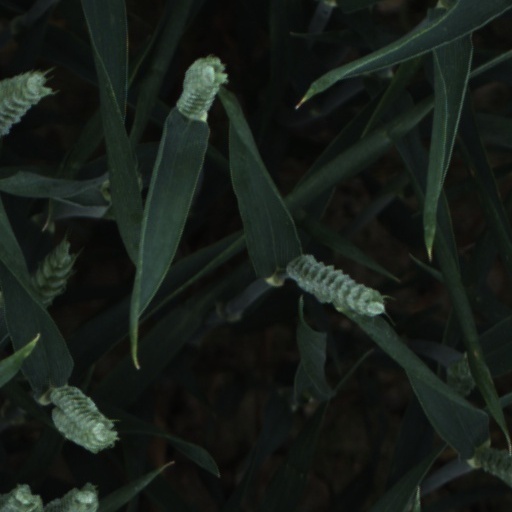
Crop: wheat